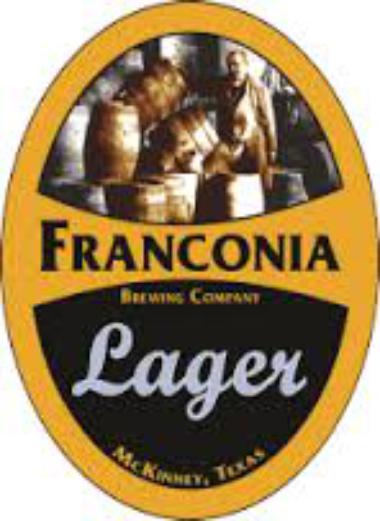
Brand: Franconia
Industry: Food